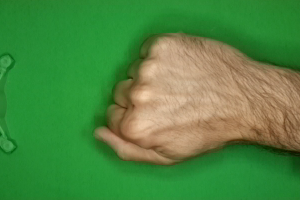
Label: rock